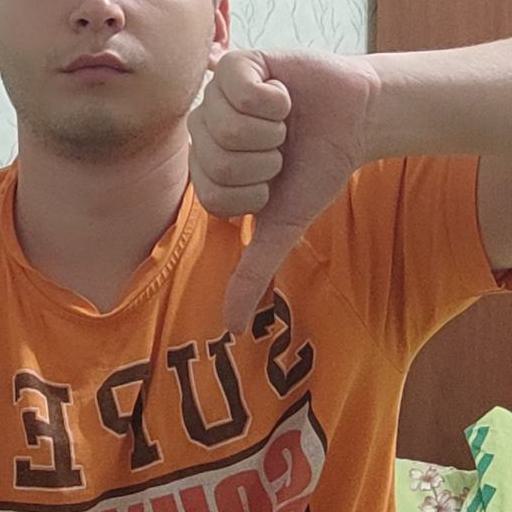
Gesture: dislike